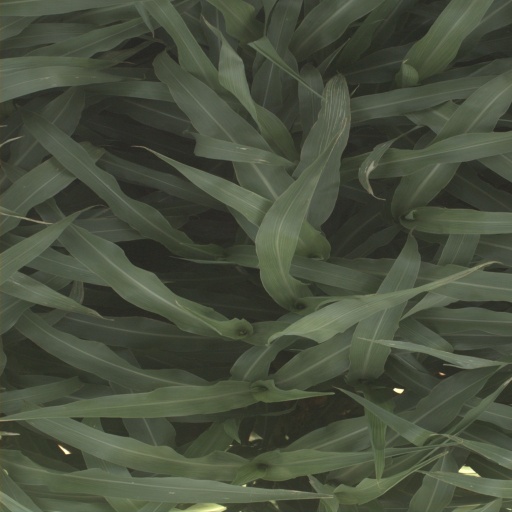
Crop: sorghum